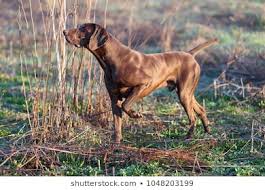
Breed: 211-n000059-German_short_haired_pointer